Lambrecht (Pfalz) station

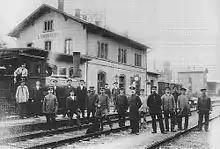
Station about 1900

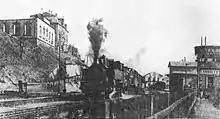
Express train passing through the station

In 1902, an industrial siding was opened via Frankeneck to the hamlet of Sattelmühle as a stage towards building a line to Elmstein. Finally, the Little Cuckoo Railway running up to Elmstein was opened on 23 January 1909. The train that was expected to make the opening trip from Elmstein, however, was involved in an accident, and had to be replaced by a train from Lambrecht.